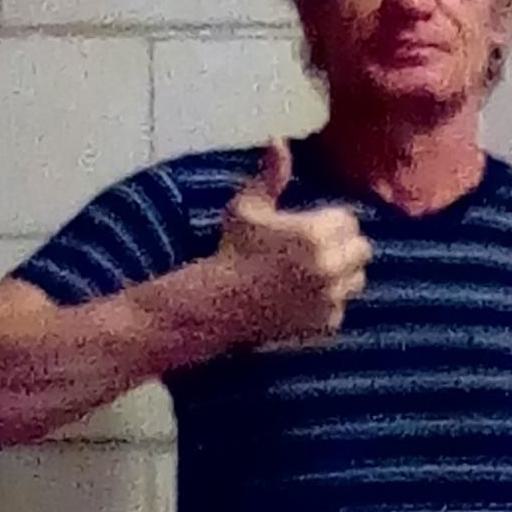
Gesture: like